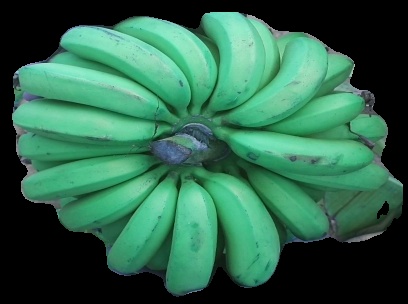
Variety: pachbale
Grade: grade2